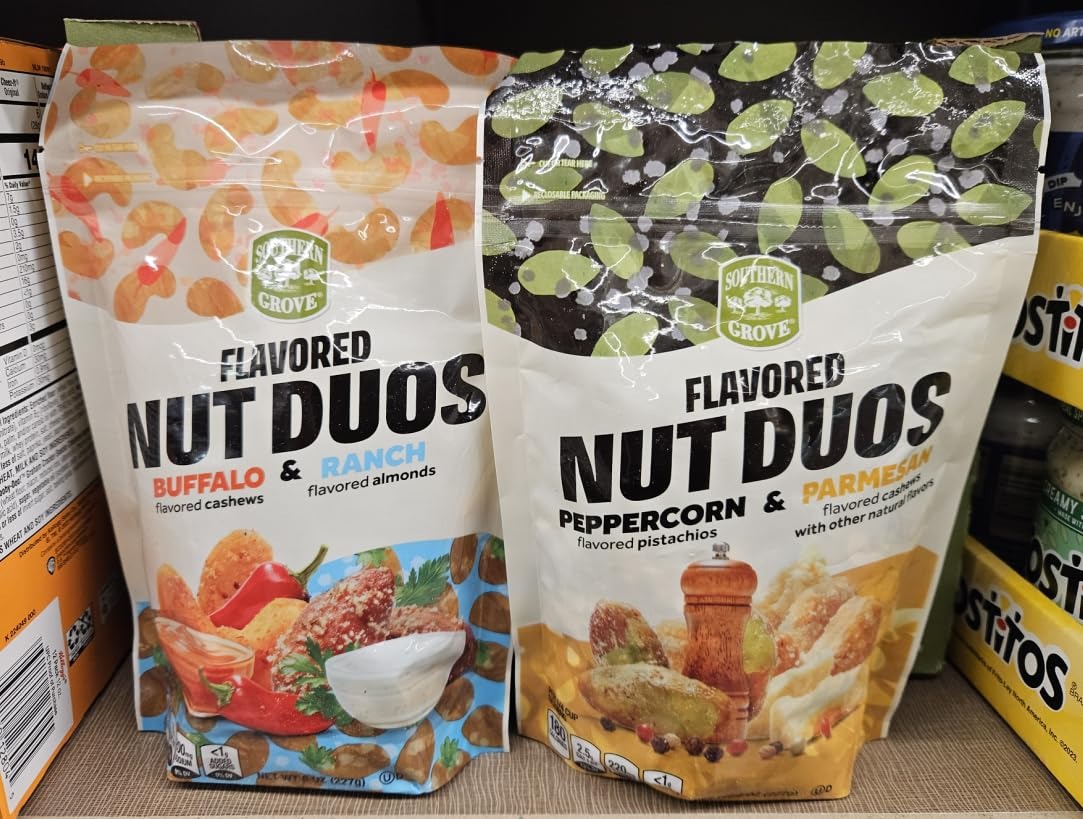
Item Name: Southern Grove Flavored Nut Duos Buffalo & Ranch 8oz 227g (Two Bags)
Bullet Point 1: Buffalo flavored cashews & Ranch flavored almonds
Bullet Point 2: 8oz/227g per bag
Bullet Point 3: Made in the United States
Product Description: Southern Grove Flavored Nut Duos Buffalo & Ranch 8oz 227g (Two Bags)
Value: 8.0
Unit: Ounce

Price: 27.99